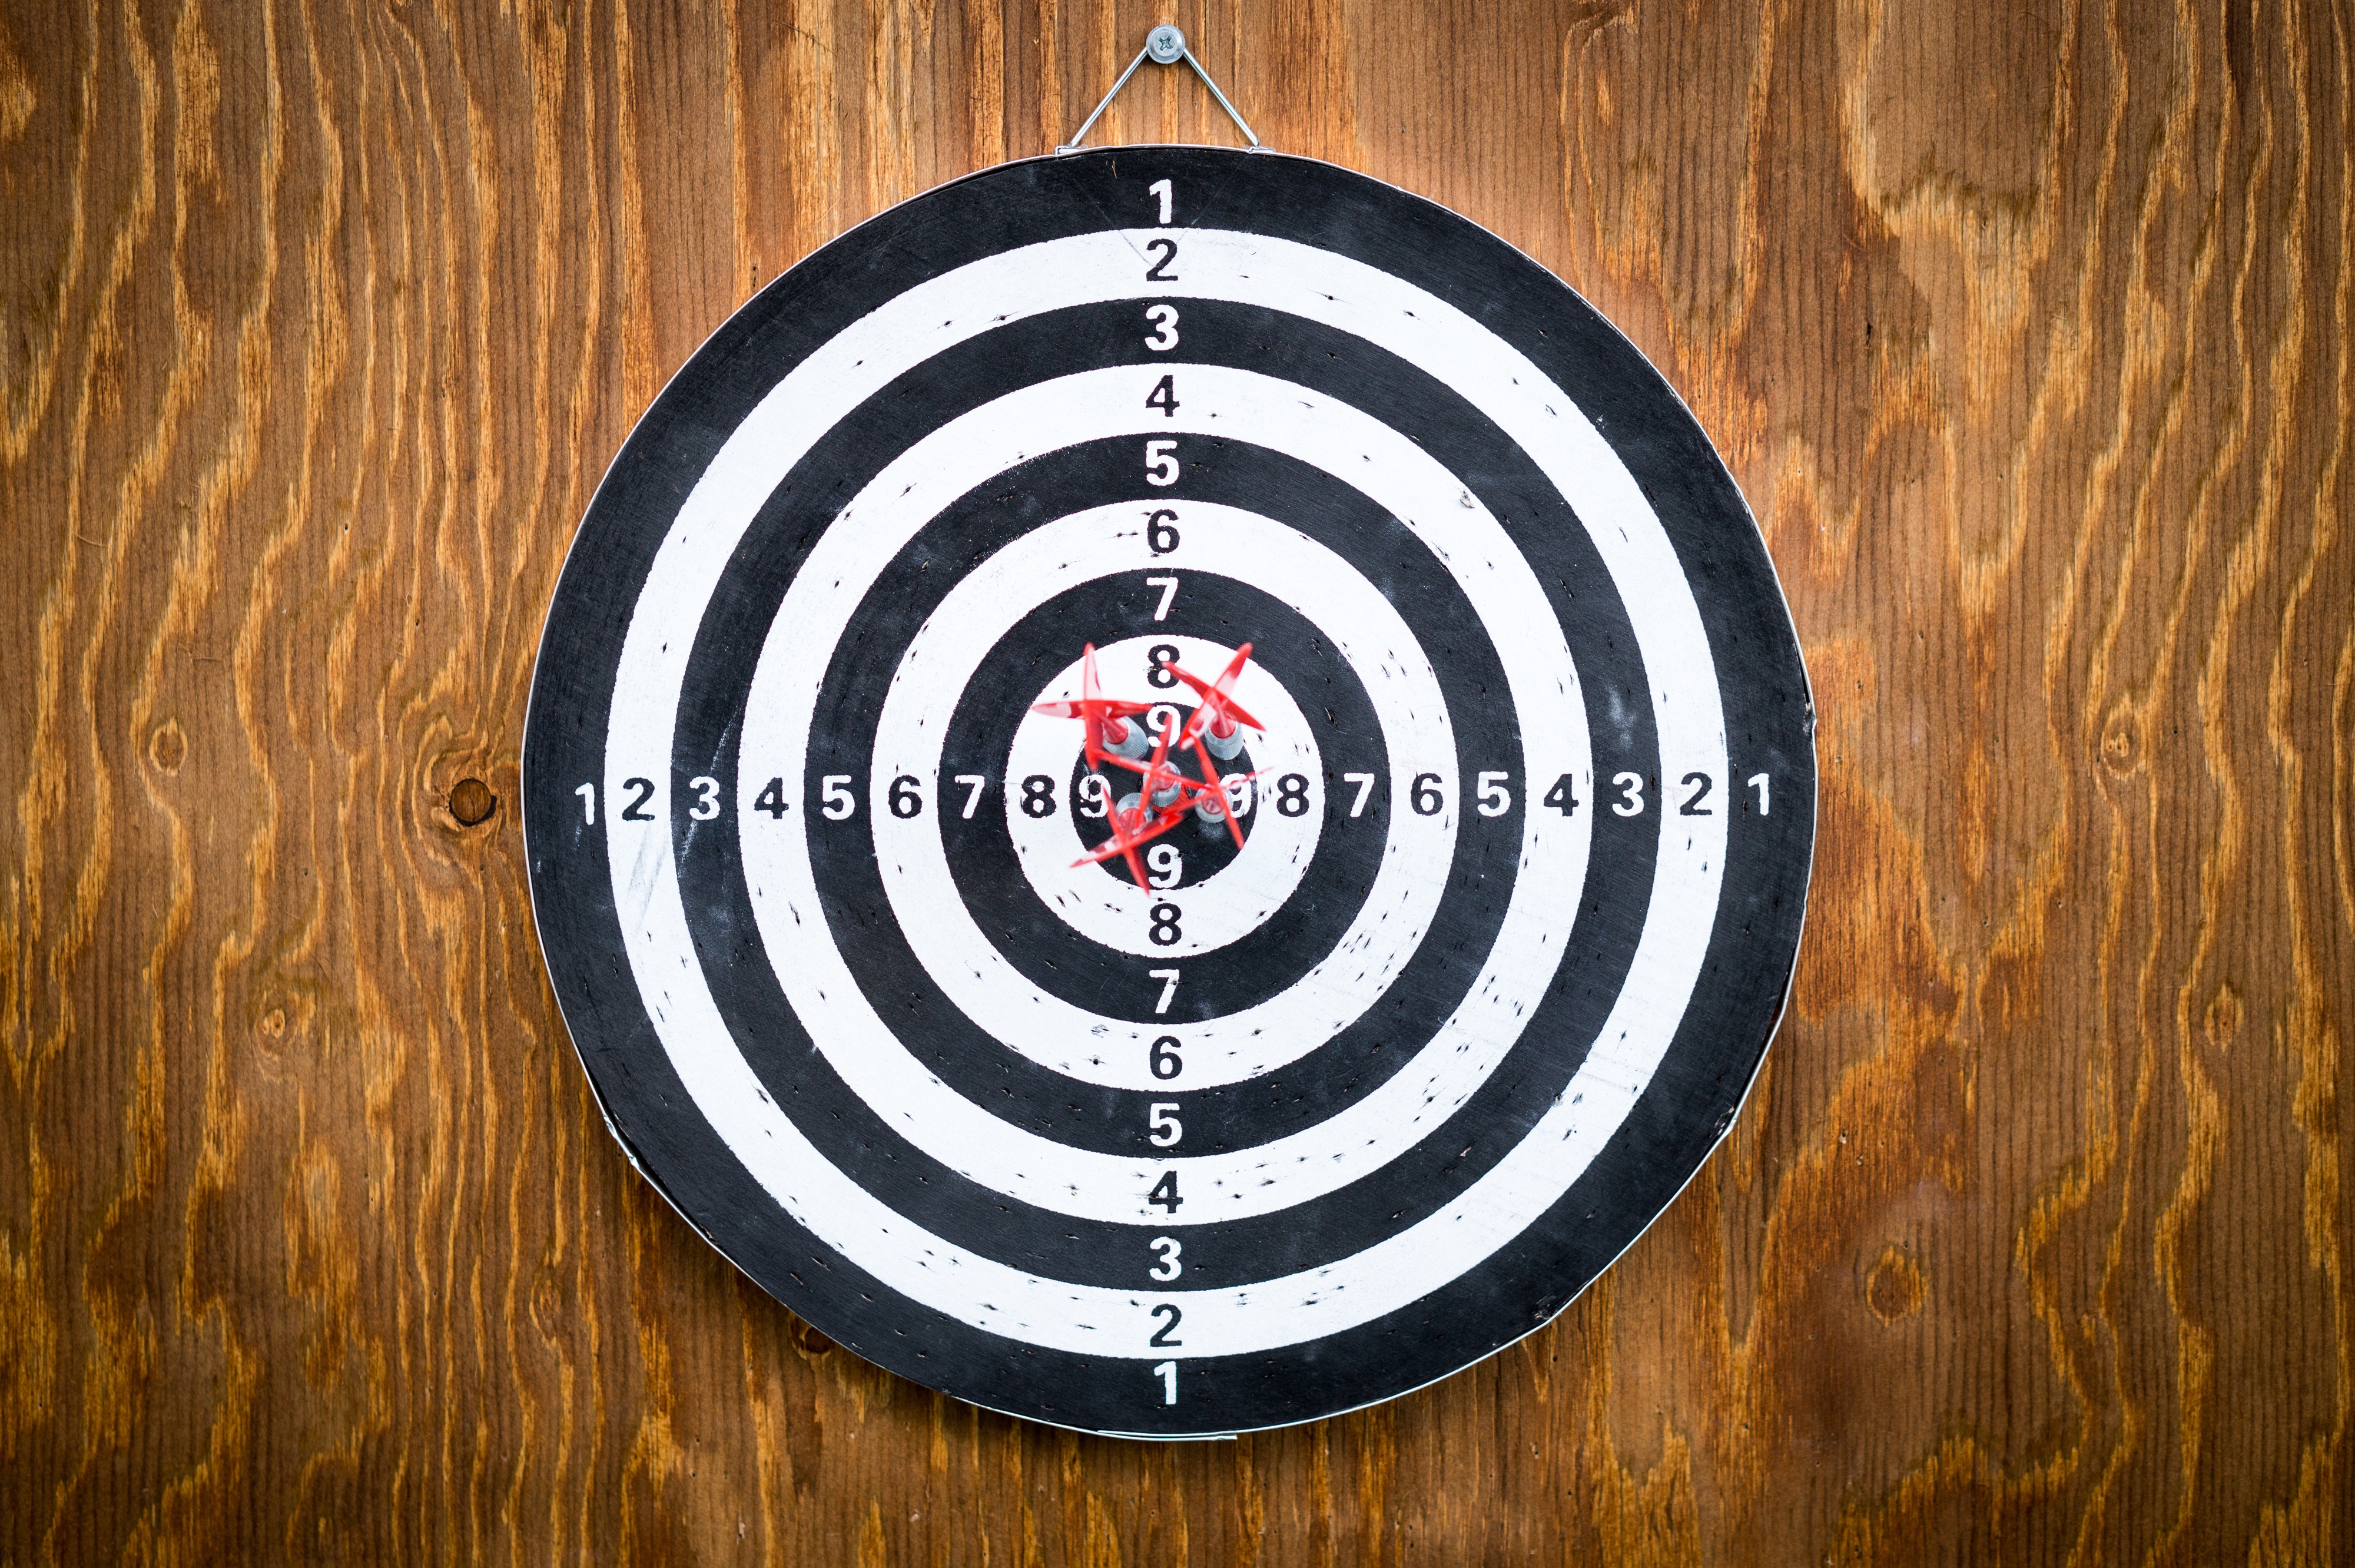
tree, recreation, weapon, goal, circle, throw, competition, arrow, numbers, sports, wooden, symmetry, games, shape, target, darts, success, achievement, accuracy, dart board, indoor games and sports